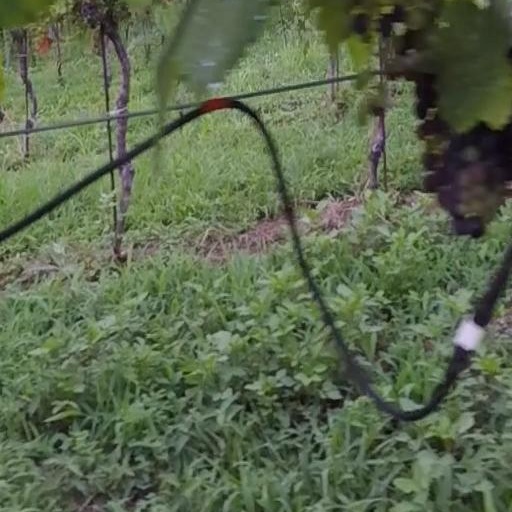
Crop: grape